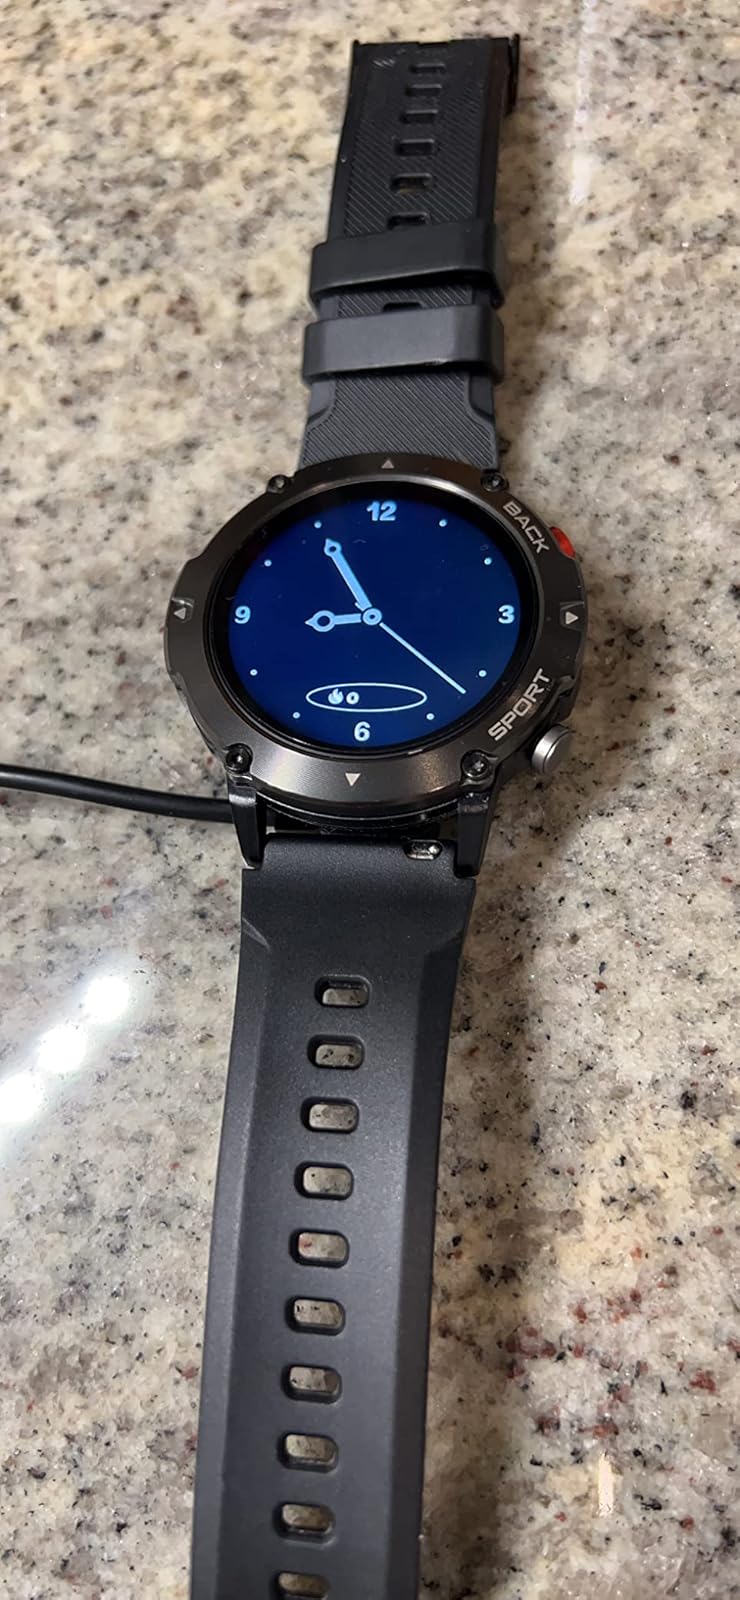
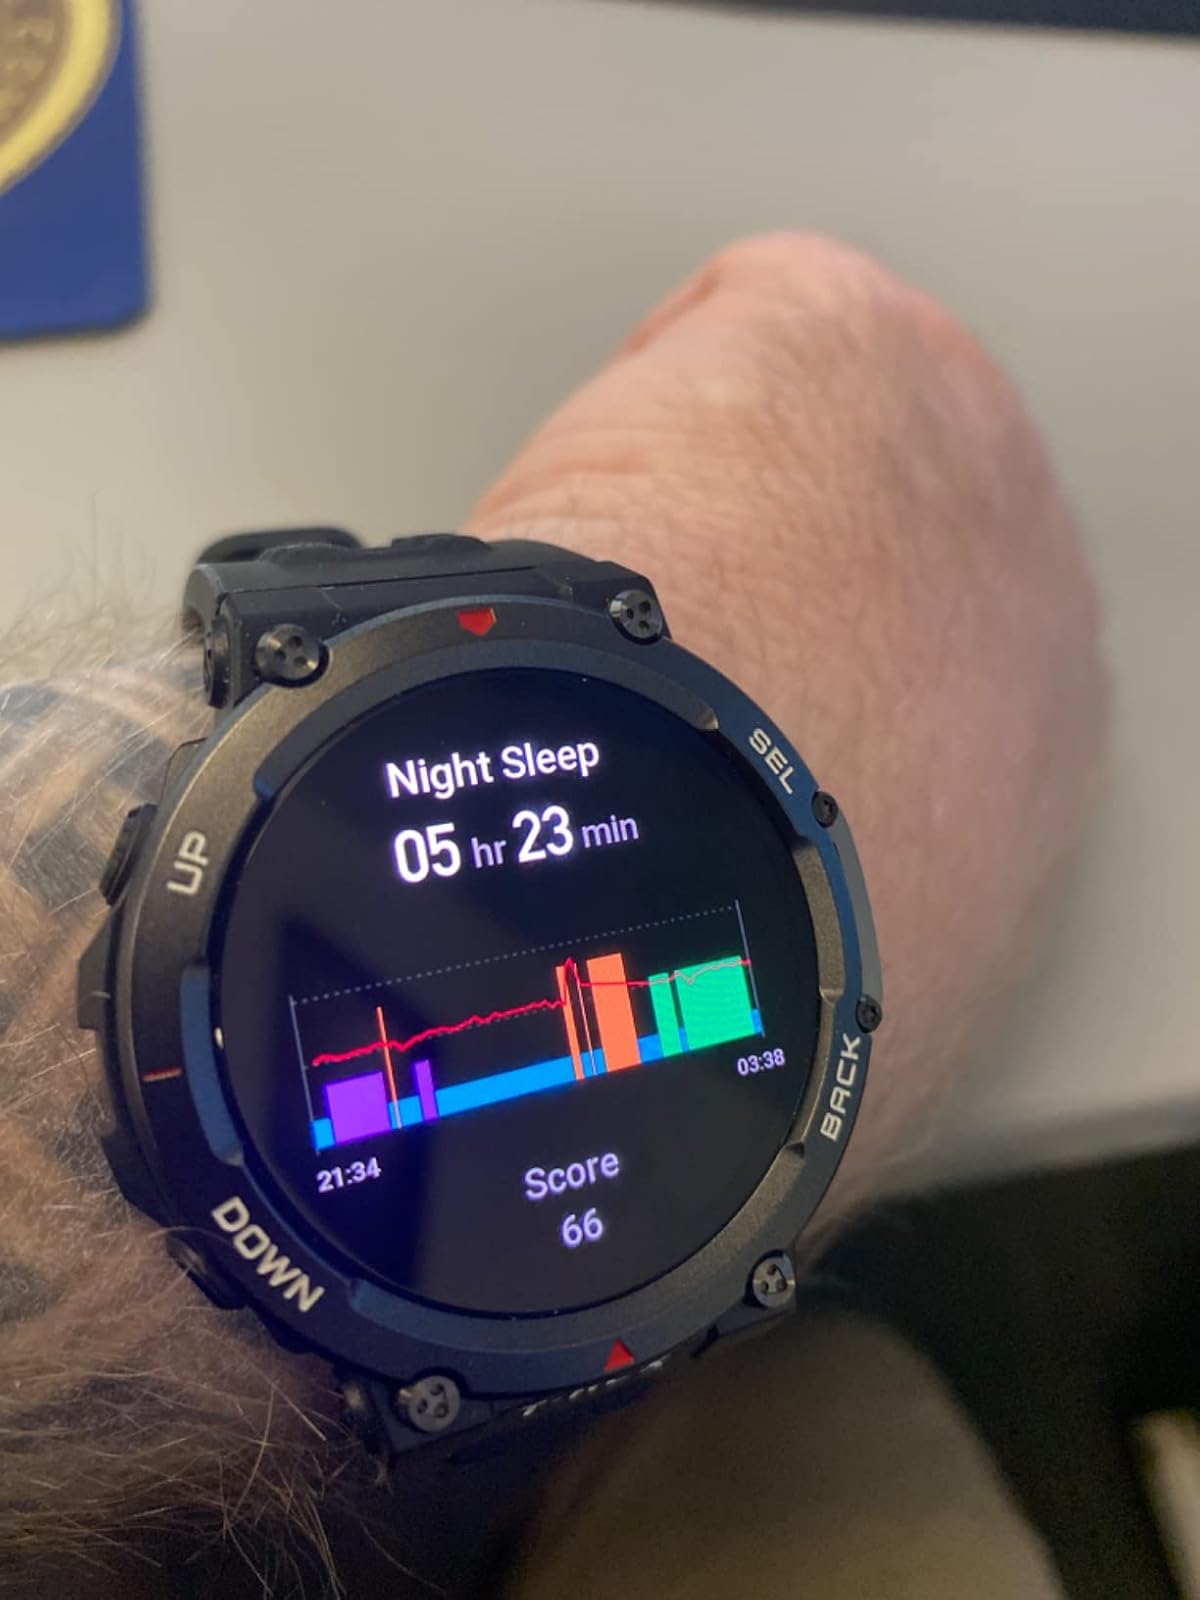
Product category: smartwatch
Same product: no